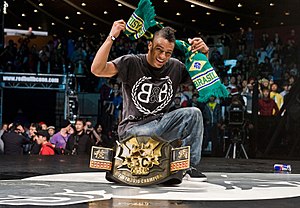
Red Bull BC One
Brasilianske Neguin efter den samlede sejr i Tokyo i 2010.
Red Bull BC One er et internationalt mesterskab i breakdance, grundlagt i 2004 af den østrigske virksomhed Red Bull GmbH.